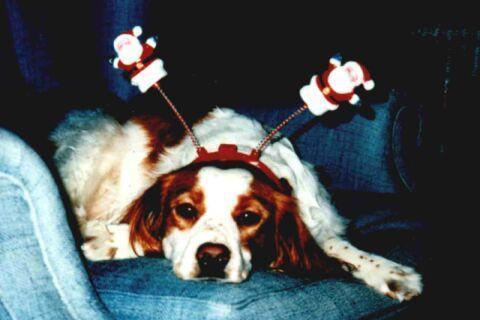
Brittany_spaniel